Villa Smeraldi, Bentivoglio

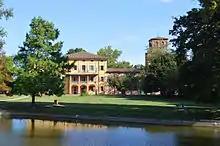
Villa from across Canal

Built on the foundations of a series of buildings constructed in the 1700 and 1800s, the Villa Smeraldi complex is known by the surname of its most recent owners. The various structures of the property reveal the duality of its origins.